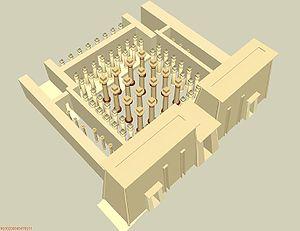
Proposition d'élévation de la salle hypostyle du grand temple de Ptah de Memphis - Règne de Ramsès II - XIXe dynastie égyptienne
Le temple de Ptah situé à Memphis est le principal temple égyptien voué au culte de Ptah. Il portait le nom d'Hout-ka-Ptah, ce qui signifie en égyptien ancien, le Château du Ka de Ptah. Ce temple occupait la majeure partie de l'enceinte principale de la cité.